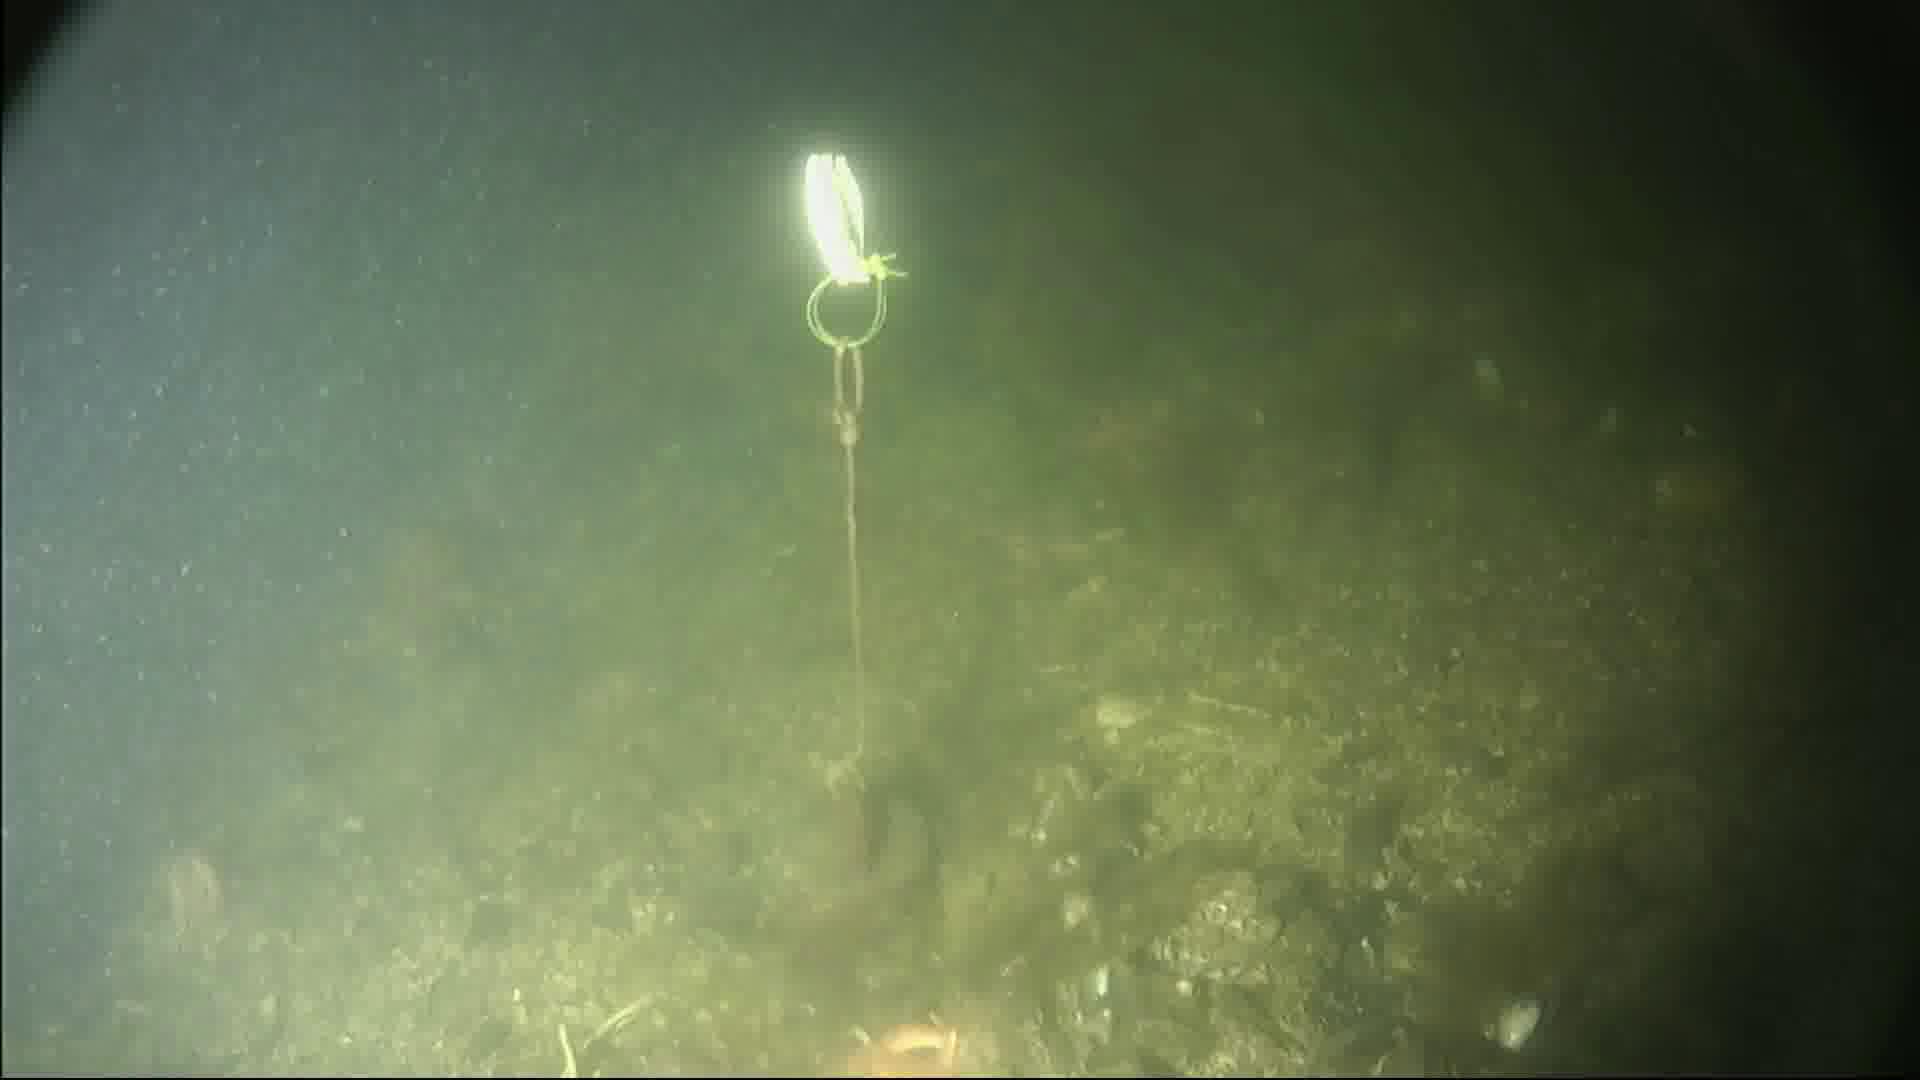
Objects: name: starfish